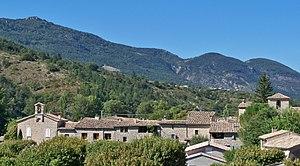
Sainte-Euphémie-sur-Ouvèze (Drôme, France). Vue d'ensemble, avec l'église Sainte-Euphémie à droite et le temple protestant à gauche
Sainte-Euphémie-sur-Ouvèze est une commune française située dans le département de la Drôme en région Auvergne-Rhône-Alpes.